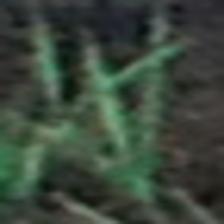
Label: single